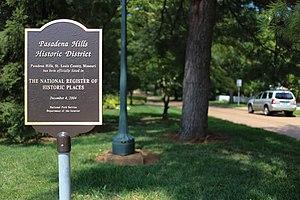
Pasadena Hills est une ville de la proche banlieue de Saint-Louis, dans le comté de Saint-Louis, dans le Missouri, aux États-Unis. Située à l'est du comté, elle est incorporée en 1935.